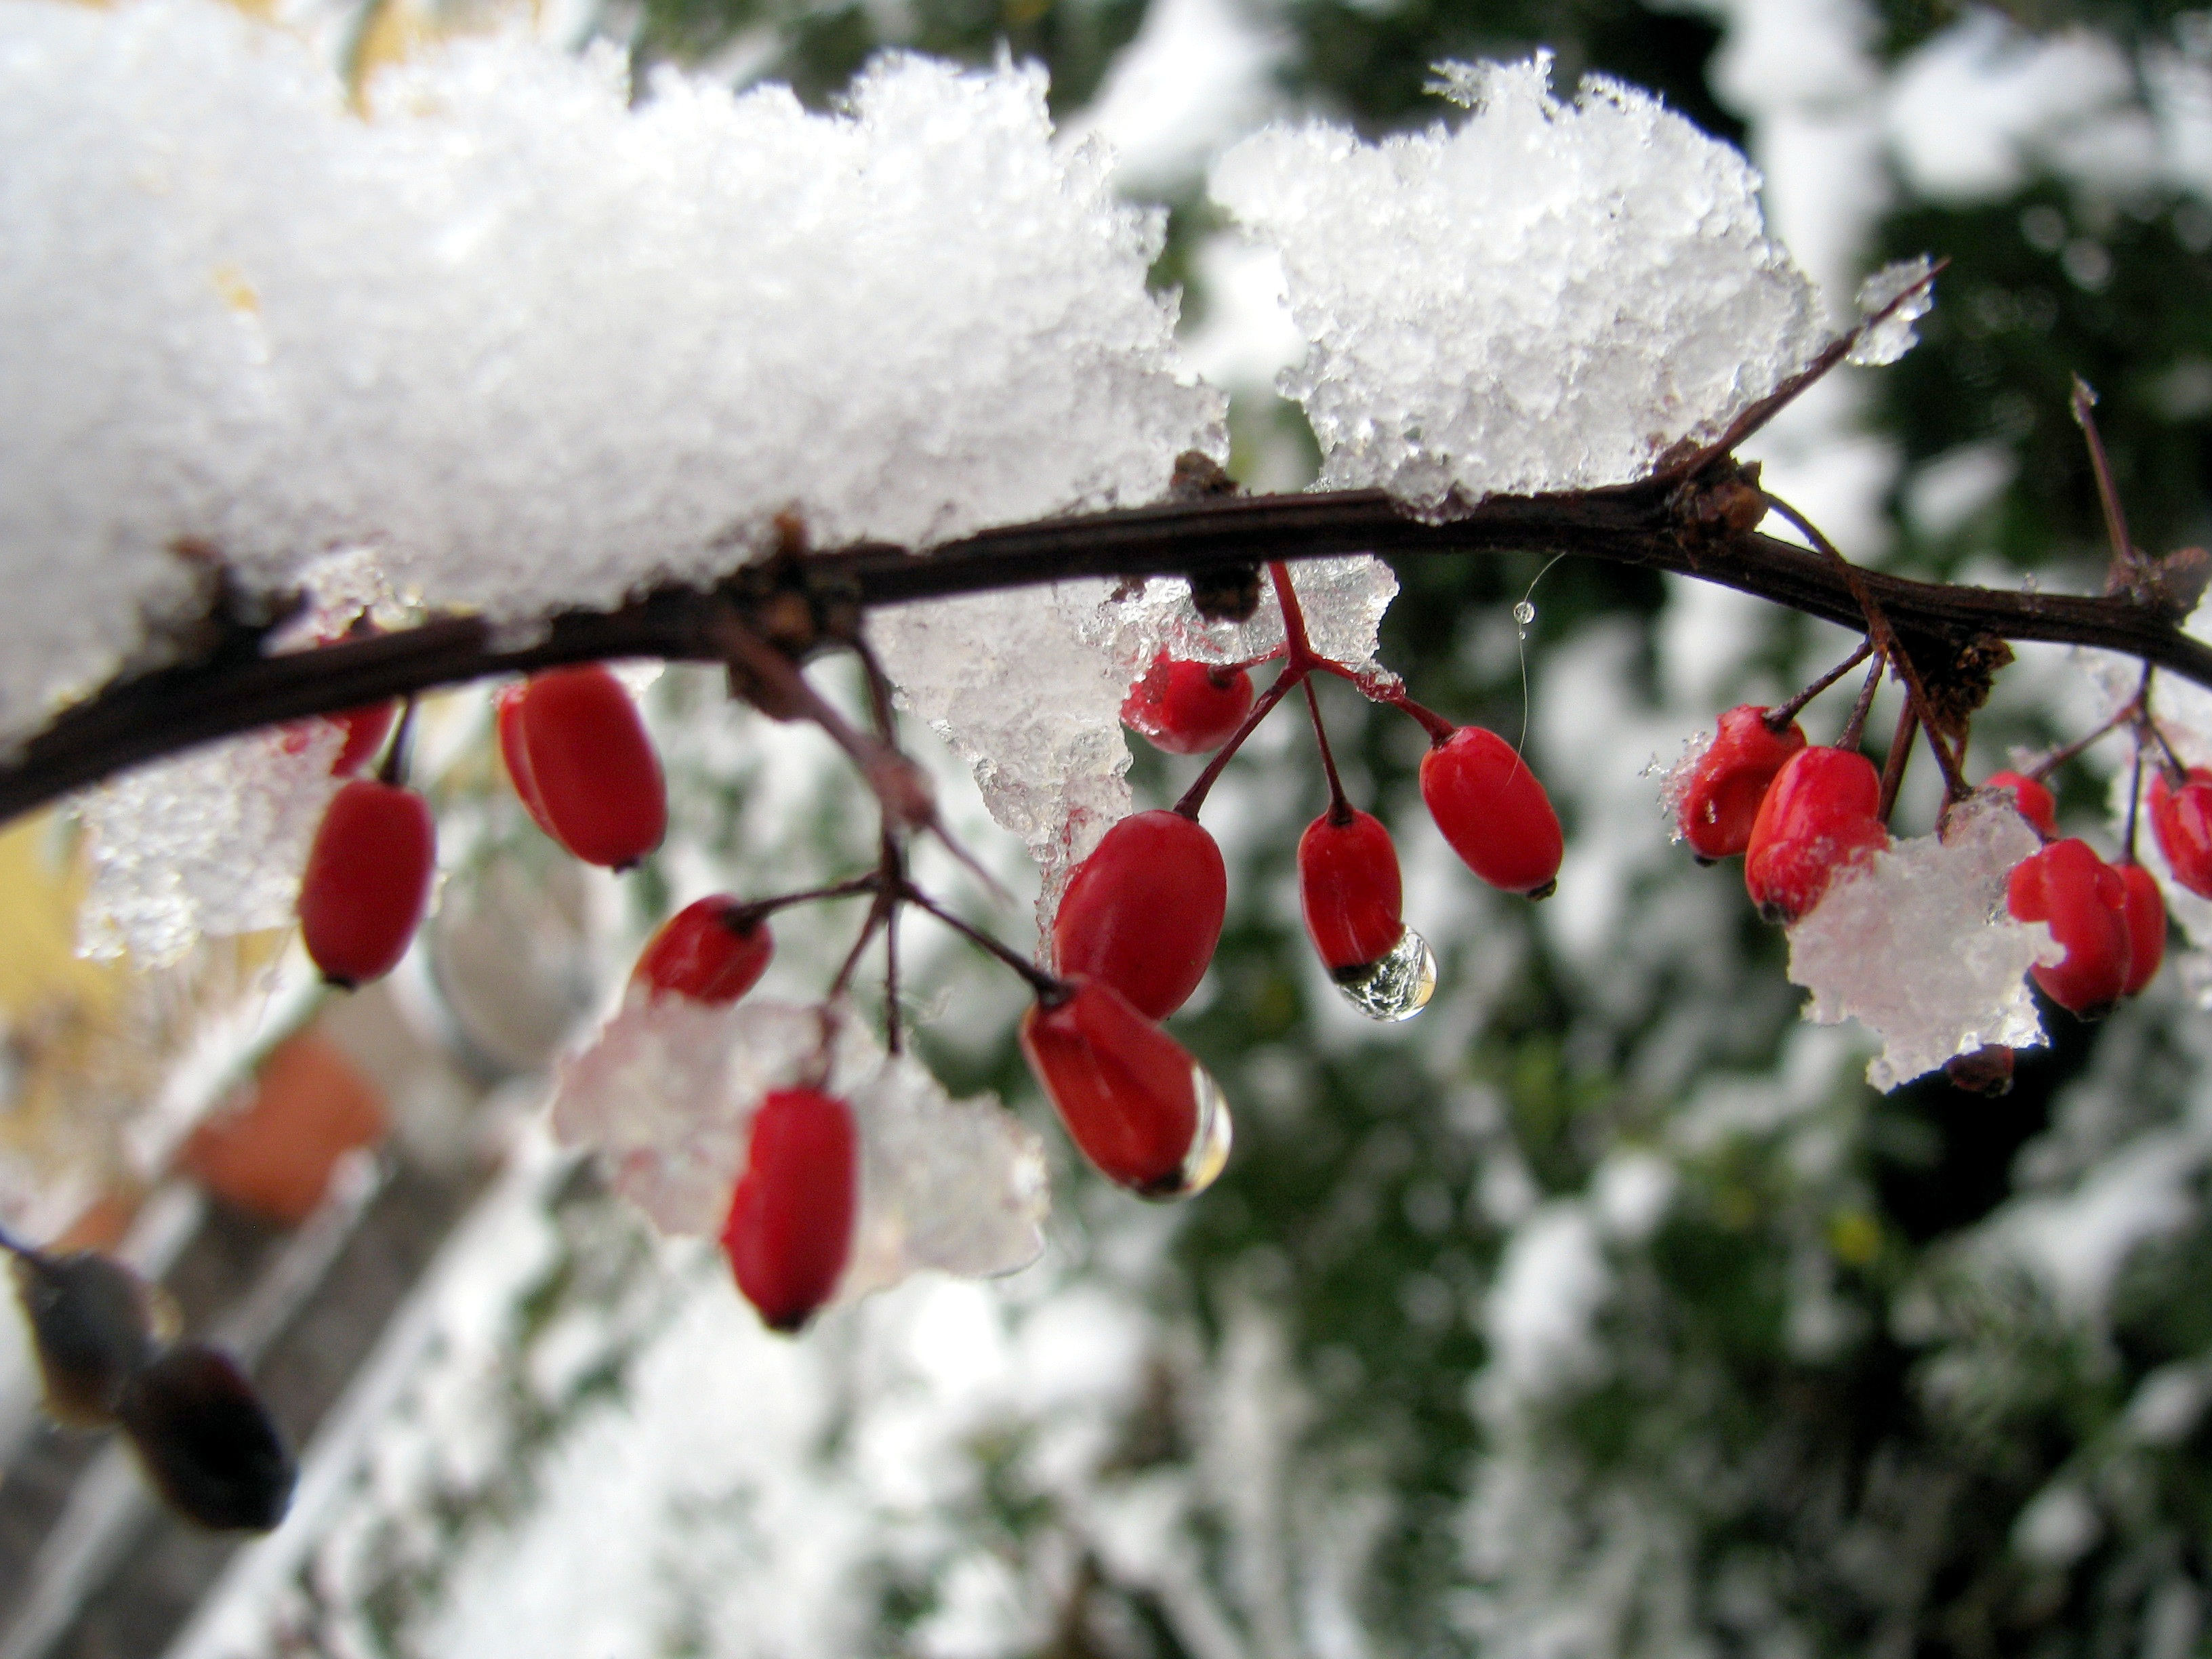
tree, nature, branch, blossom, snow, cold, winter, plant, fruit, leaf, flower, frost, bush, ice, food, spring, produce, macro, weather, botany, frozen, close, flora, season, twig, shrub, thorns, freezing, rose hip, macro photography, eiskristalle